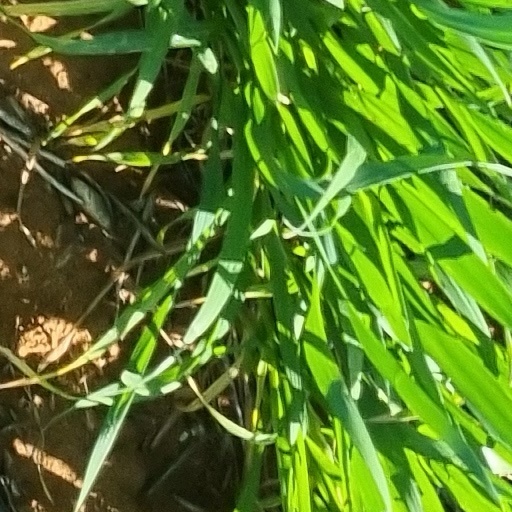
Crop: wheat